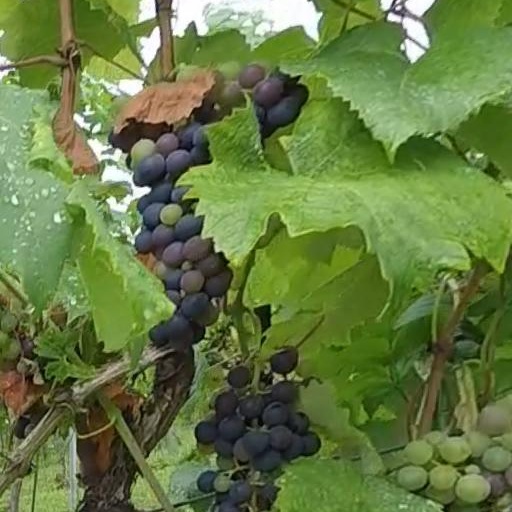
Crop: grape